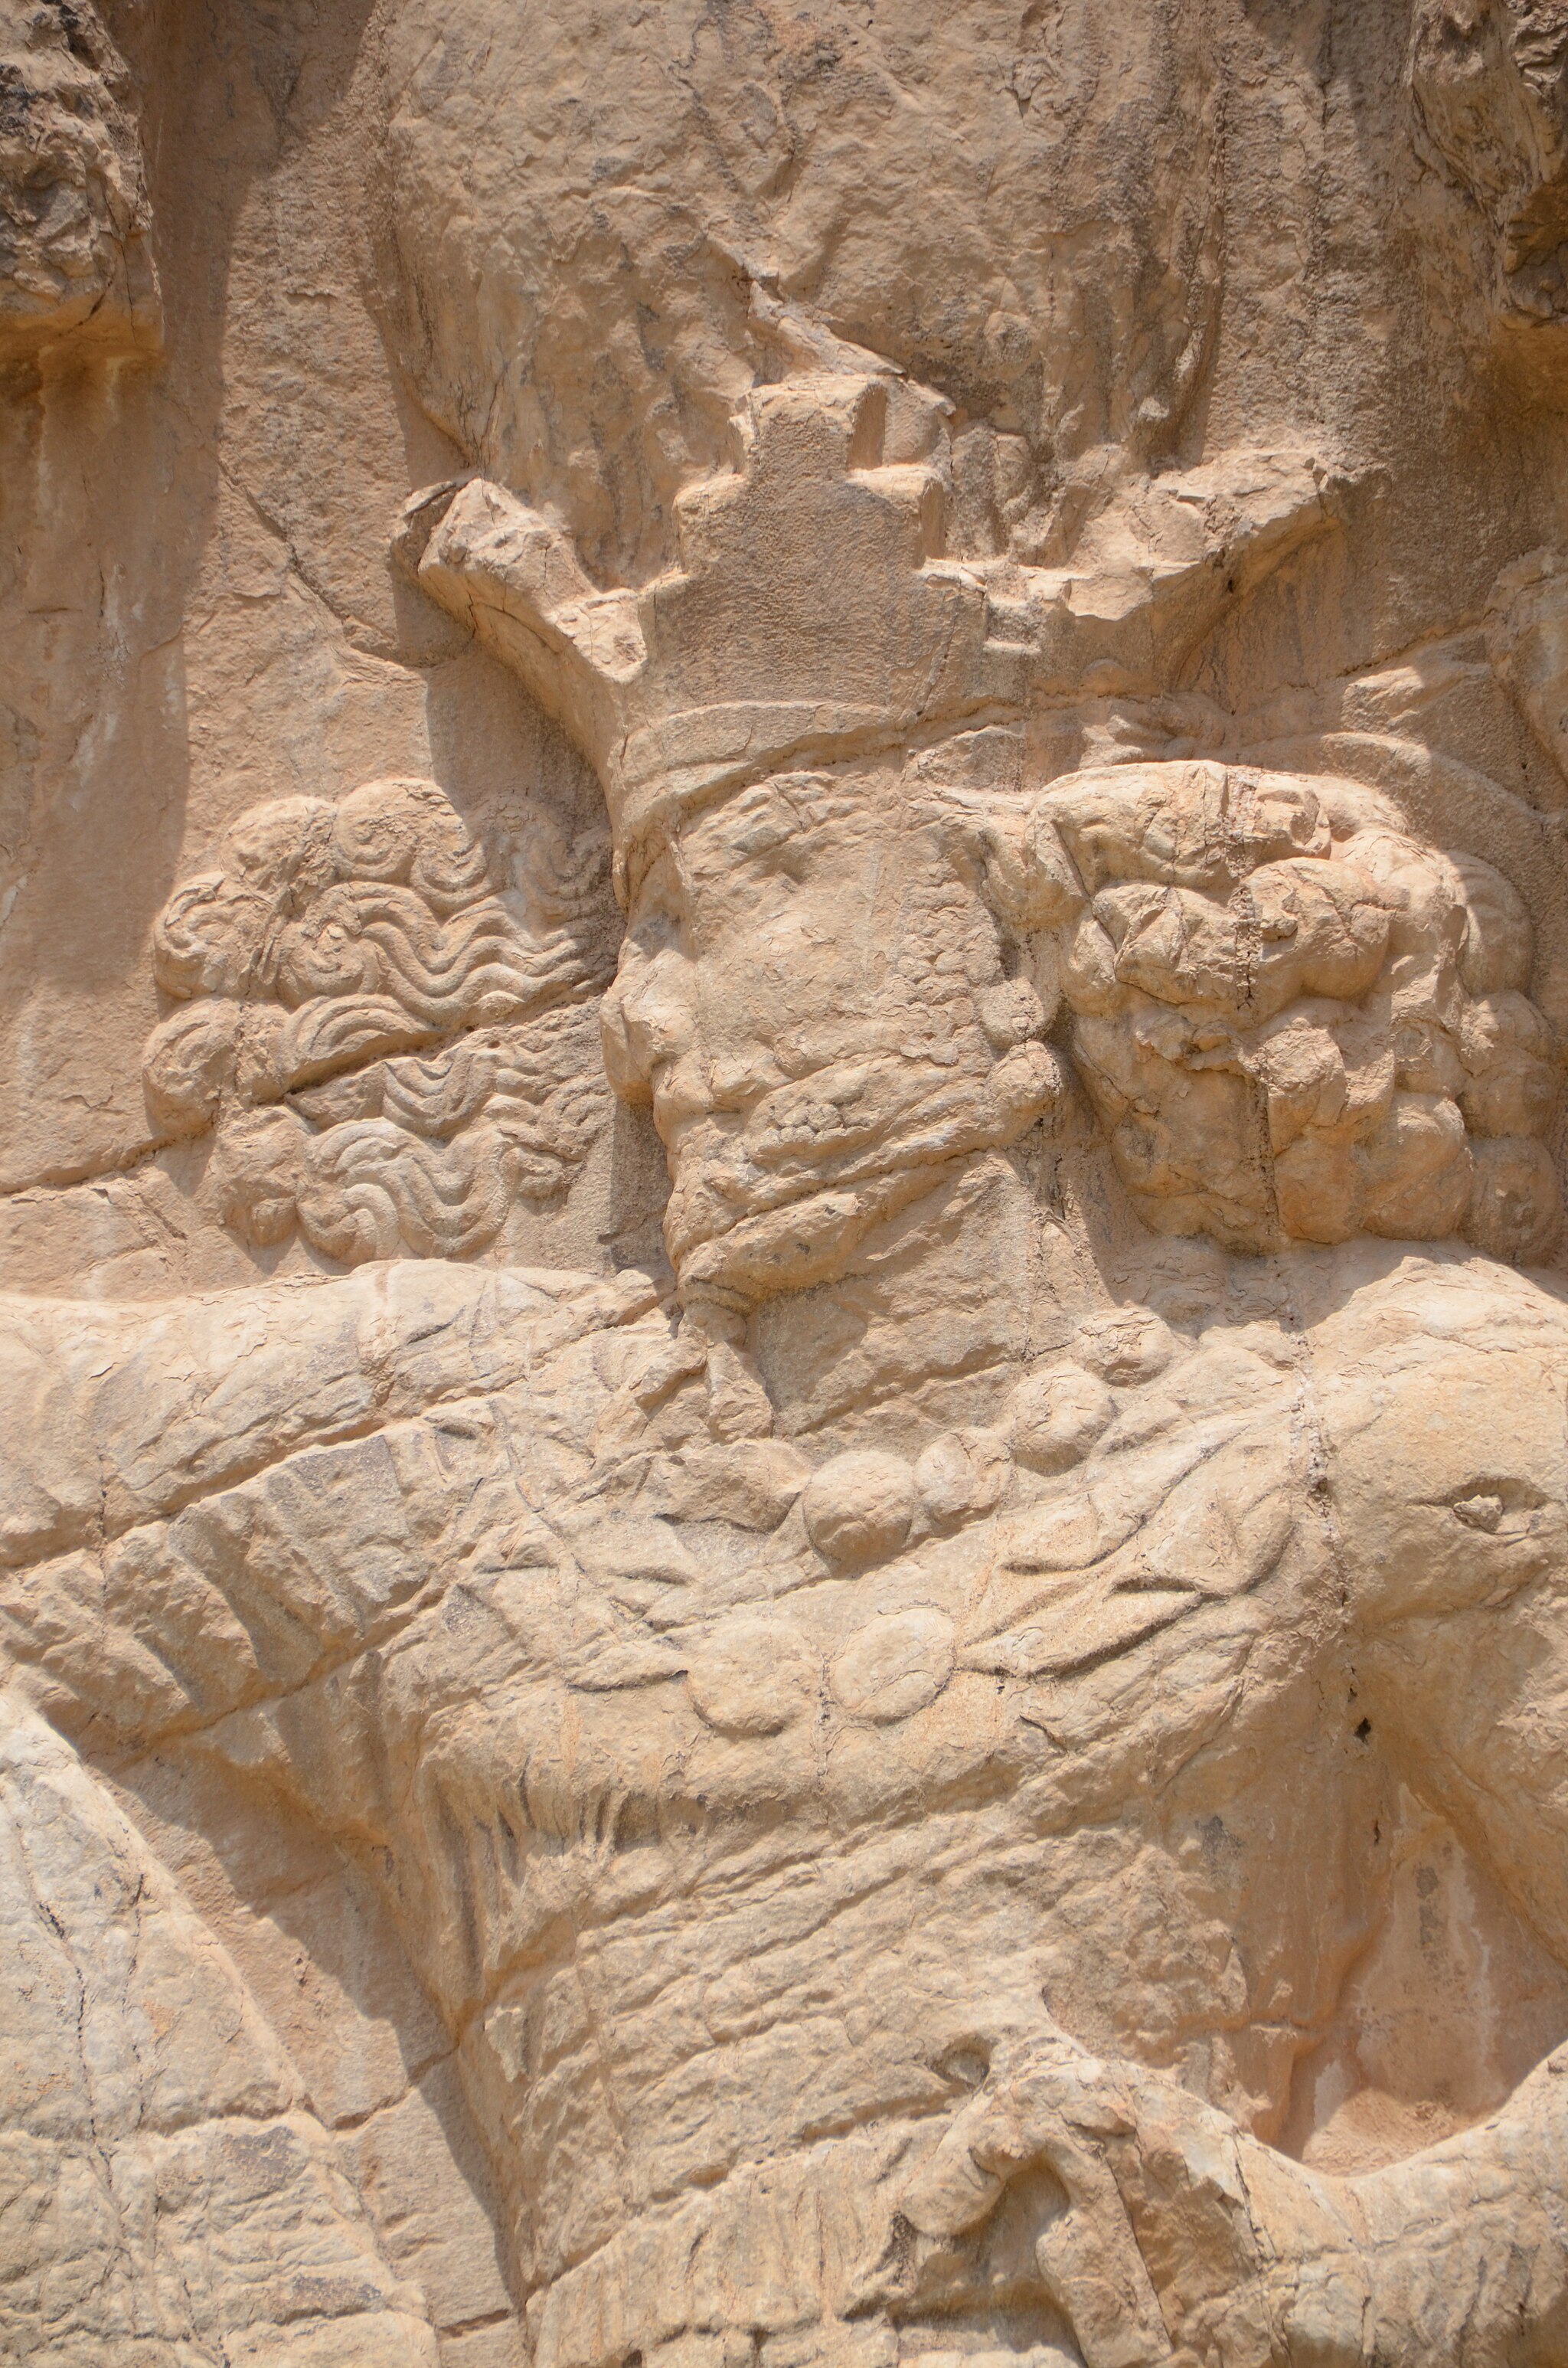
Title: The triumph of Shapur I over the Roman emperors Valerian and Philip the Arab (detail), Naqsh-e Rostam, Iran (48098712266)
Description: The triumph of Shapur I over the Roman emperors Valerian and Philip the Arab (detail), Naqsh-e Rostam, Iran
Date: 22 April 2019, 10:37 (according to Exif data)
Categories: Relief of triumph of Shapur I over Valerian at Naqsh-e Rustam, Photographs by Carole Raddato, Flickr images reviewed by FlickreviewR 2, Iran photographs taken on 2019-04-22